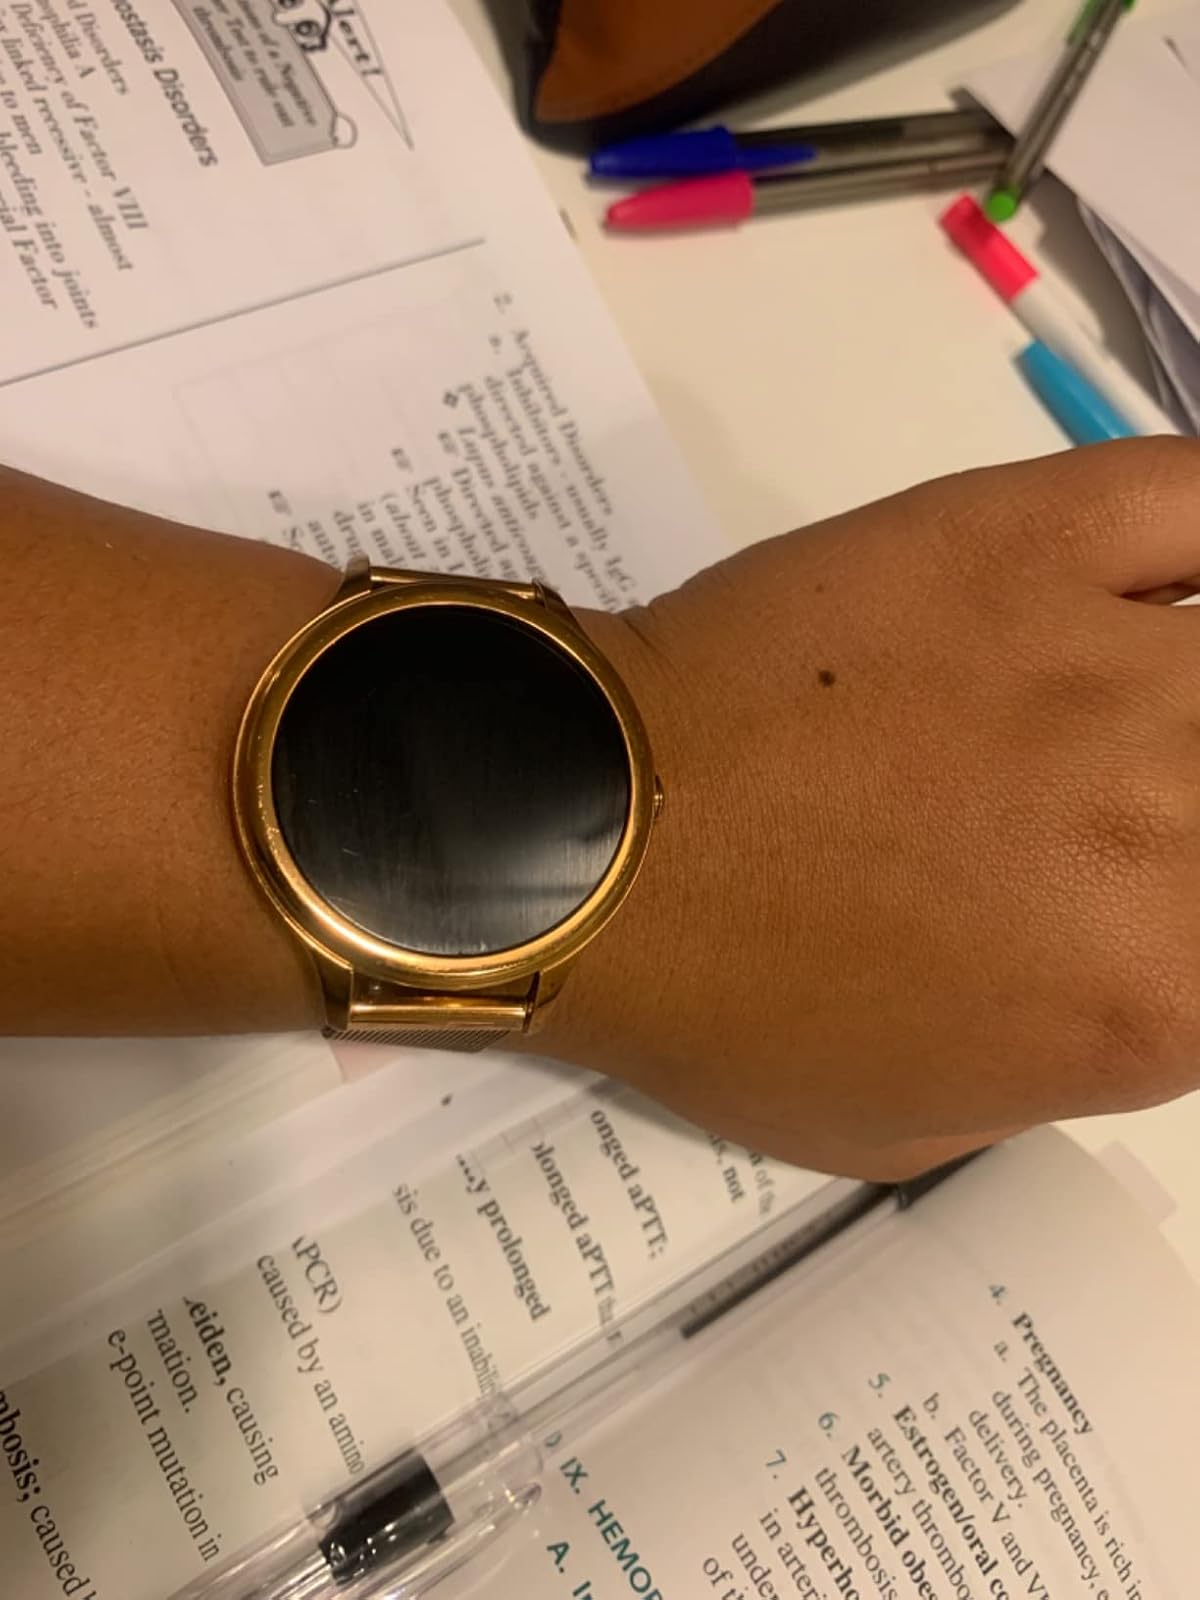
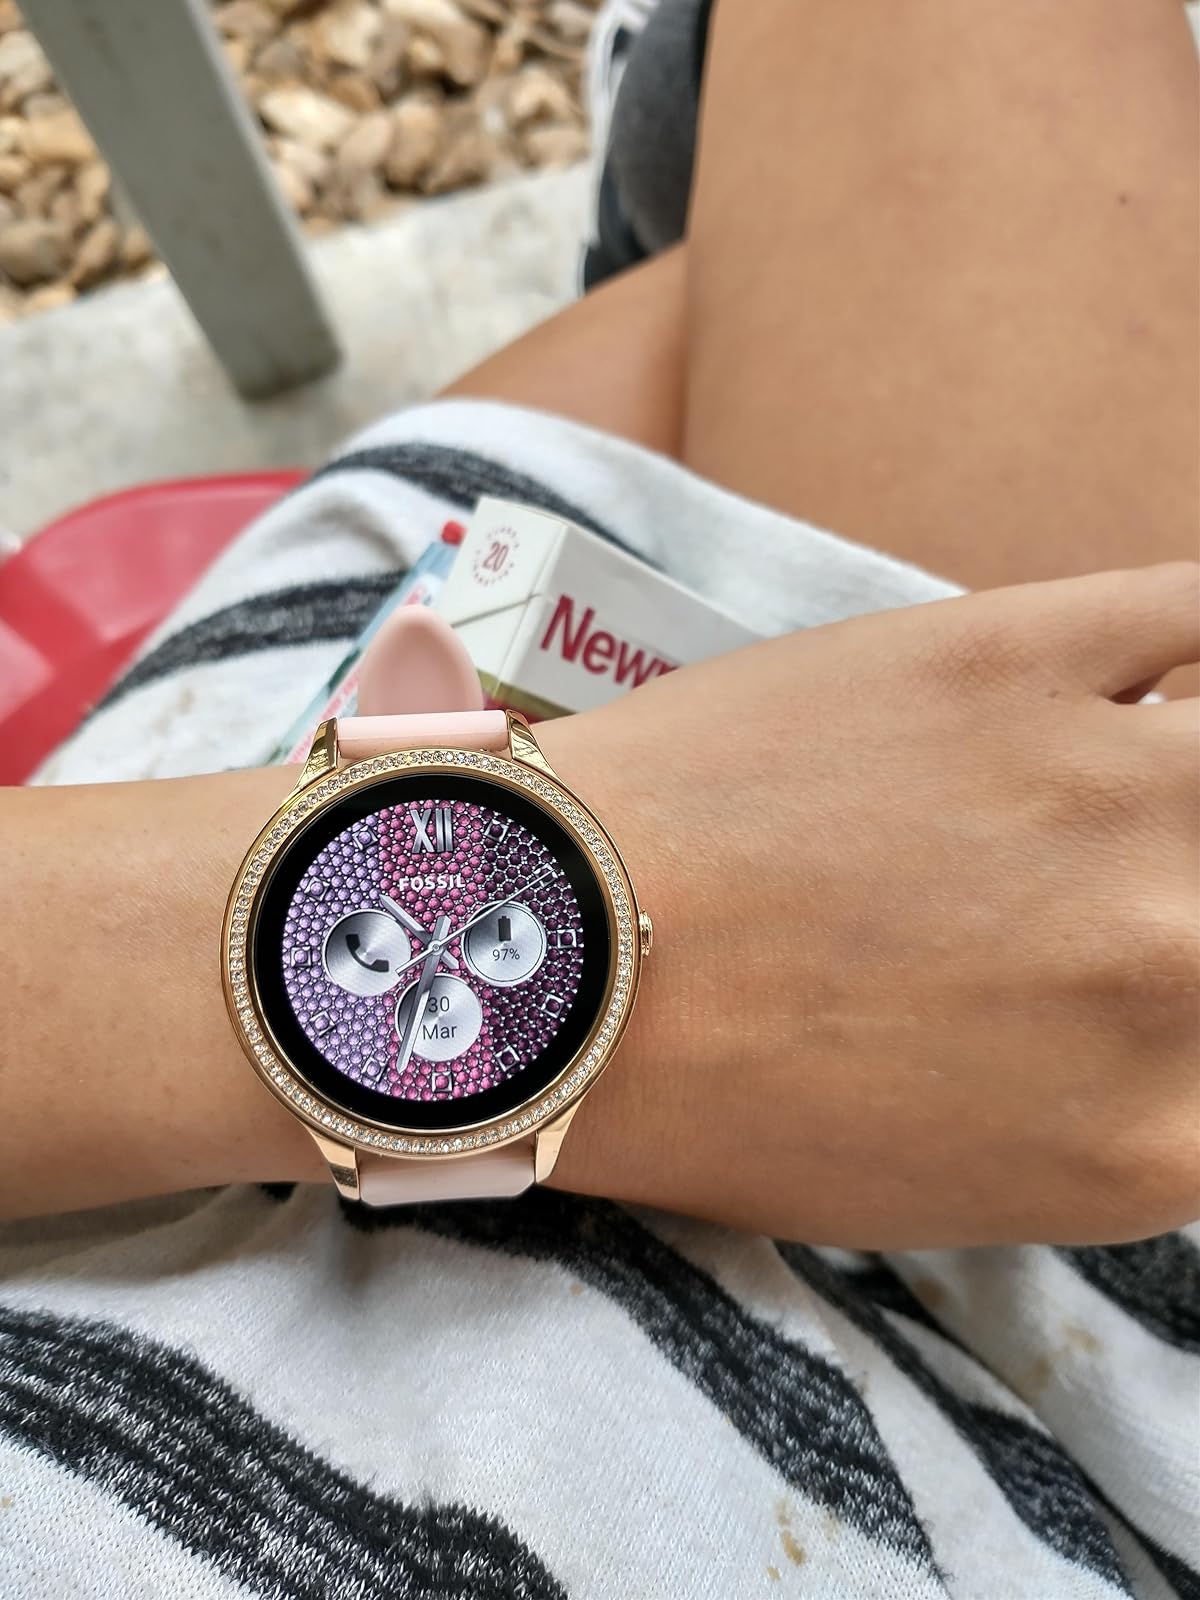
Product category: smartwatch
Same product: no